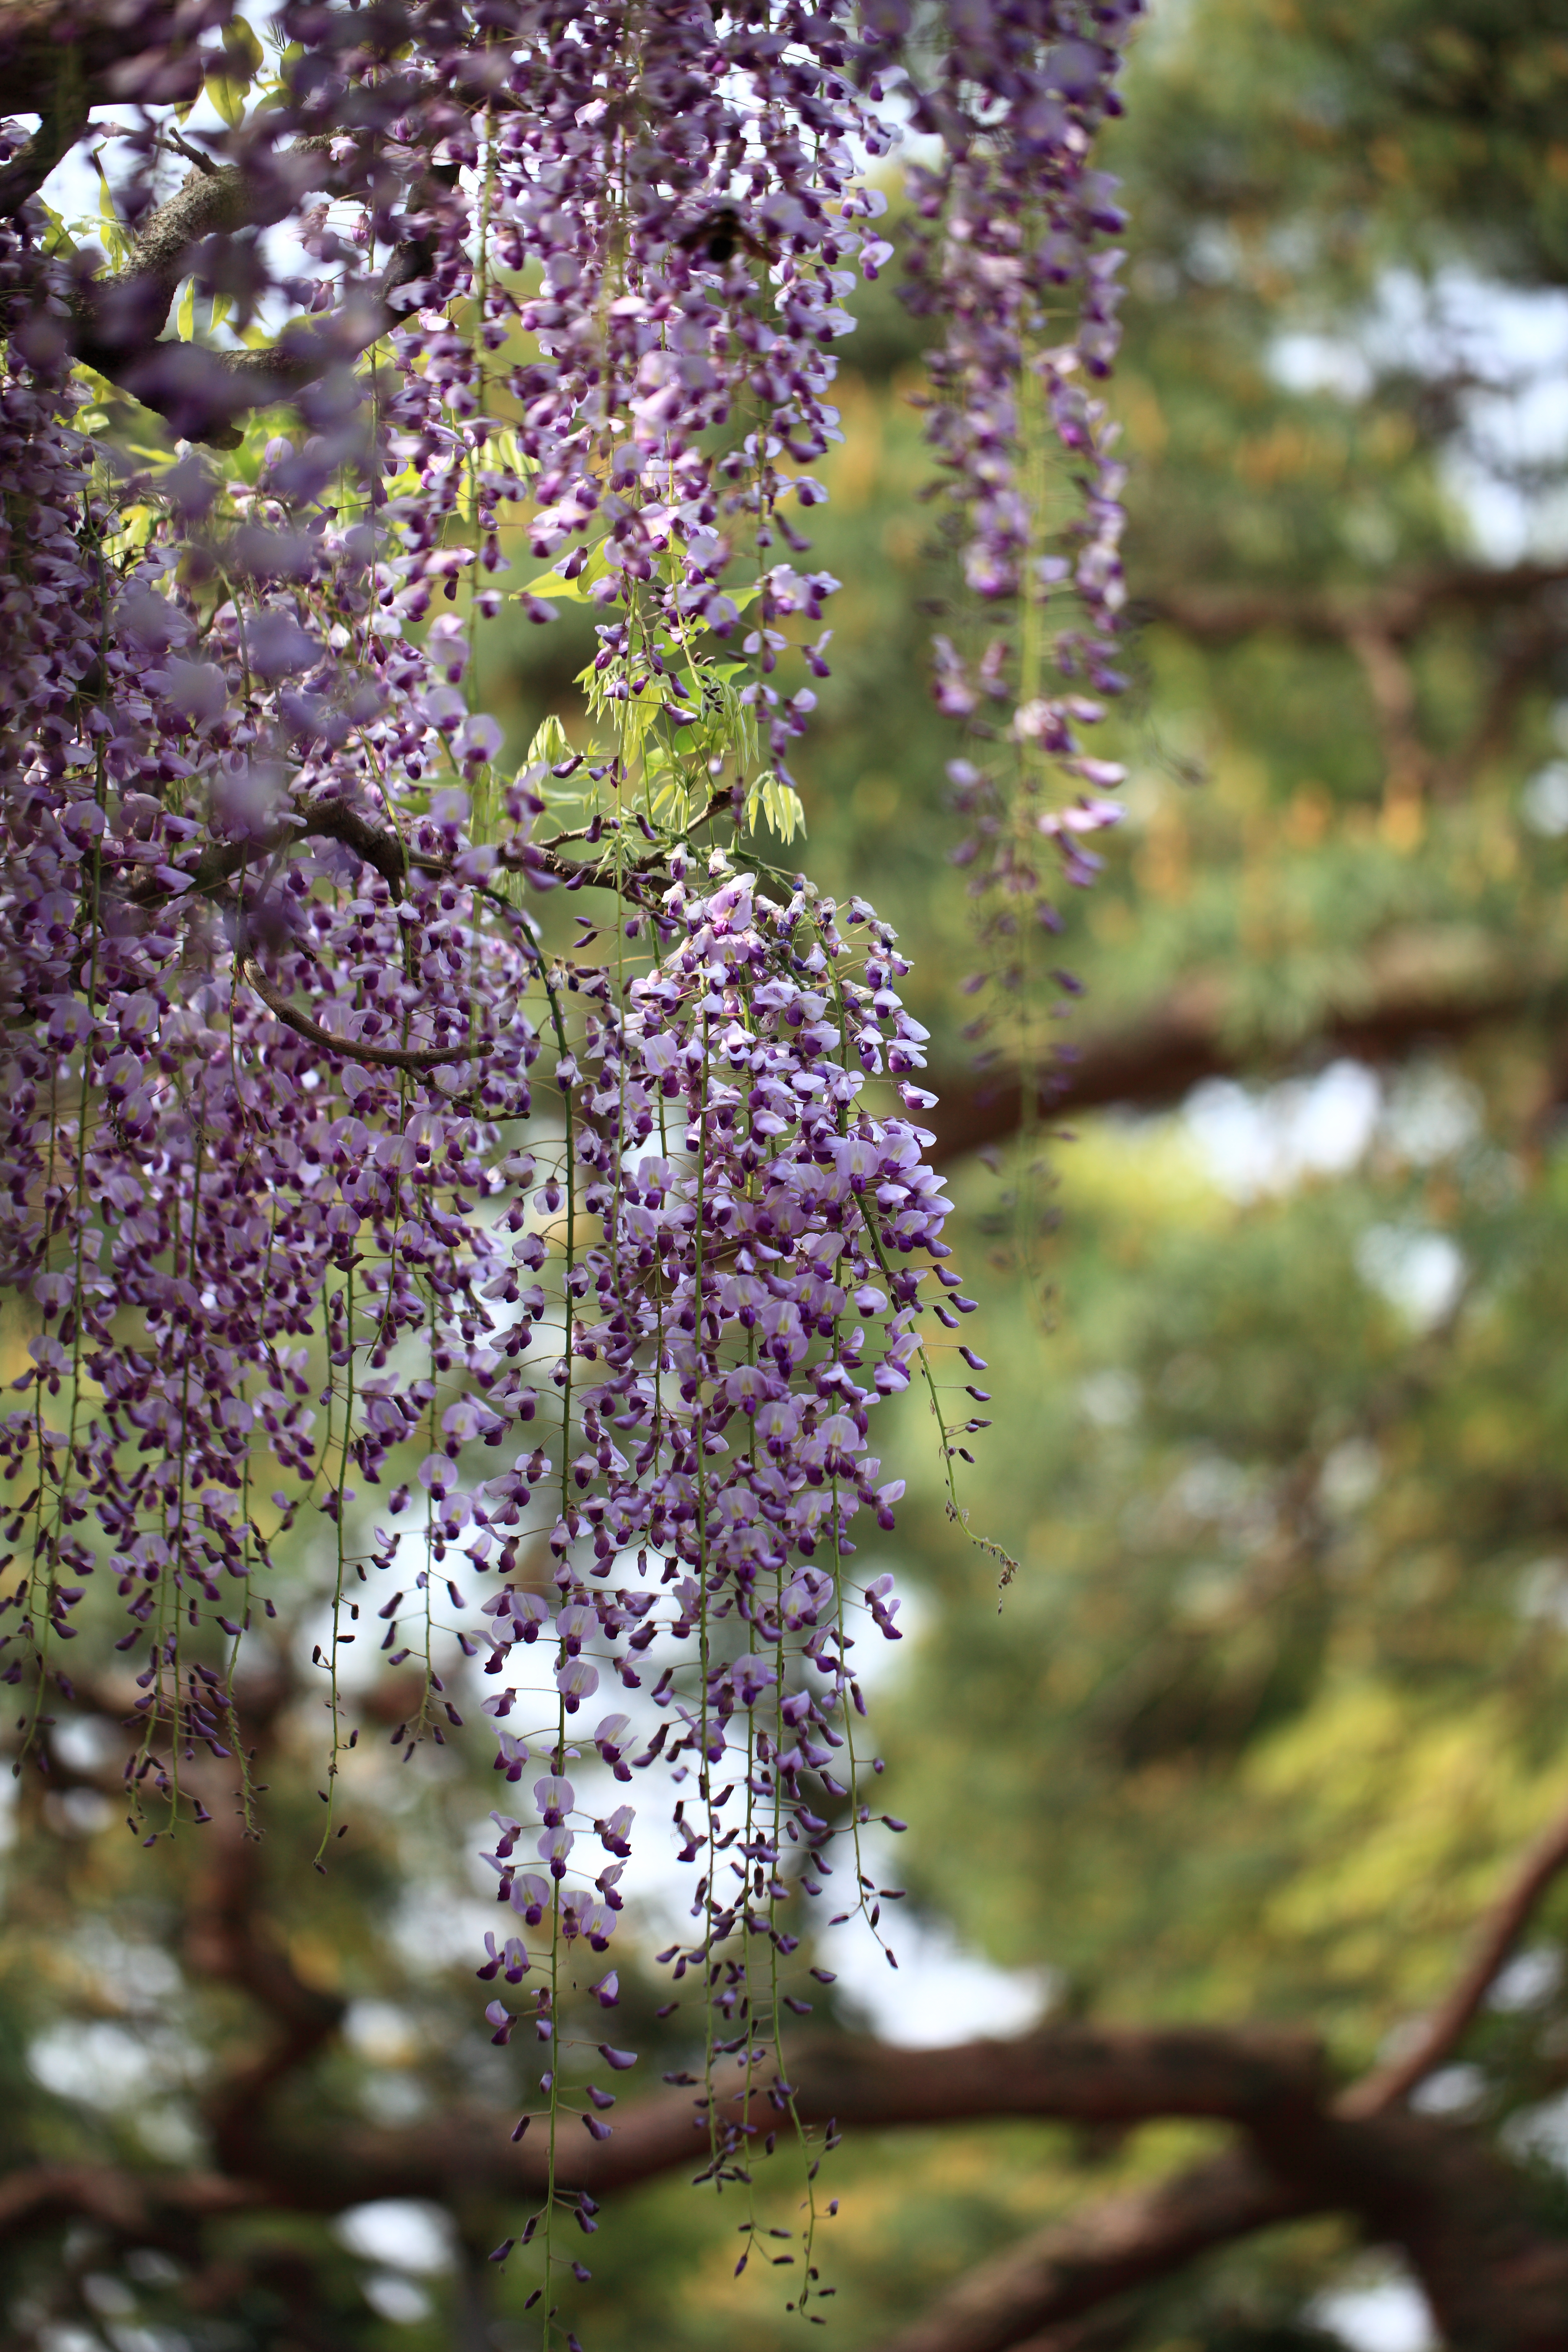
tree, nature, branch, blossom, plant, leaf, flower, spring, high, produce, botany, garden, flora, wildflower, shrub, 5d, hires, woodland, markii, wisteria, hi, res, resolution, saitama, ushijima, kasukabe, floribunda, japanesewisteria, flowering plant, woody plant, land plant